Hawes

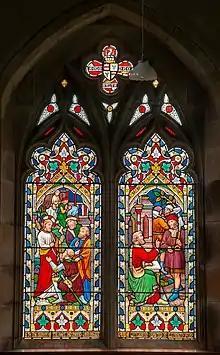
One of several stained glass windows at St Margaret's Church

Hawes Community Primary School provides primary education for the town and nearby settlements. It was established in 1878 and the school retains log books dating back to those dates. Pupils received secondary education at "The Wensleydale School & Sixth Form" in Leyburn. The Community School was rated as inadequate by an Ofsted report in late 2015; an action plan was established by North Yorkshire County Council to ensure improvement. In spring 2018, the school had 114 students.